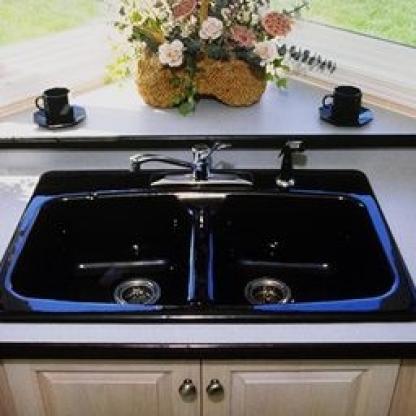
Scene: Indoor